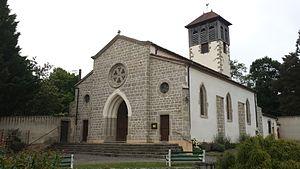
Église de Poncins (Loire)